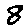
Label: 8